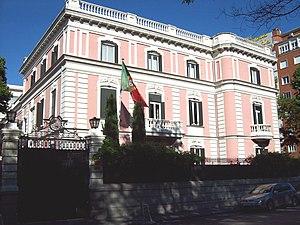
Voici les représentations diplomatiques du Portugal à l'étranger :